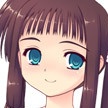
Portrait style: Anime Portrait